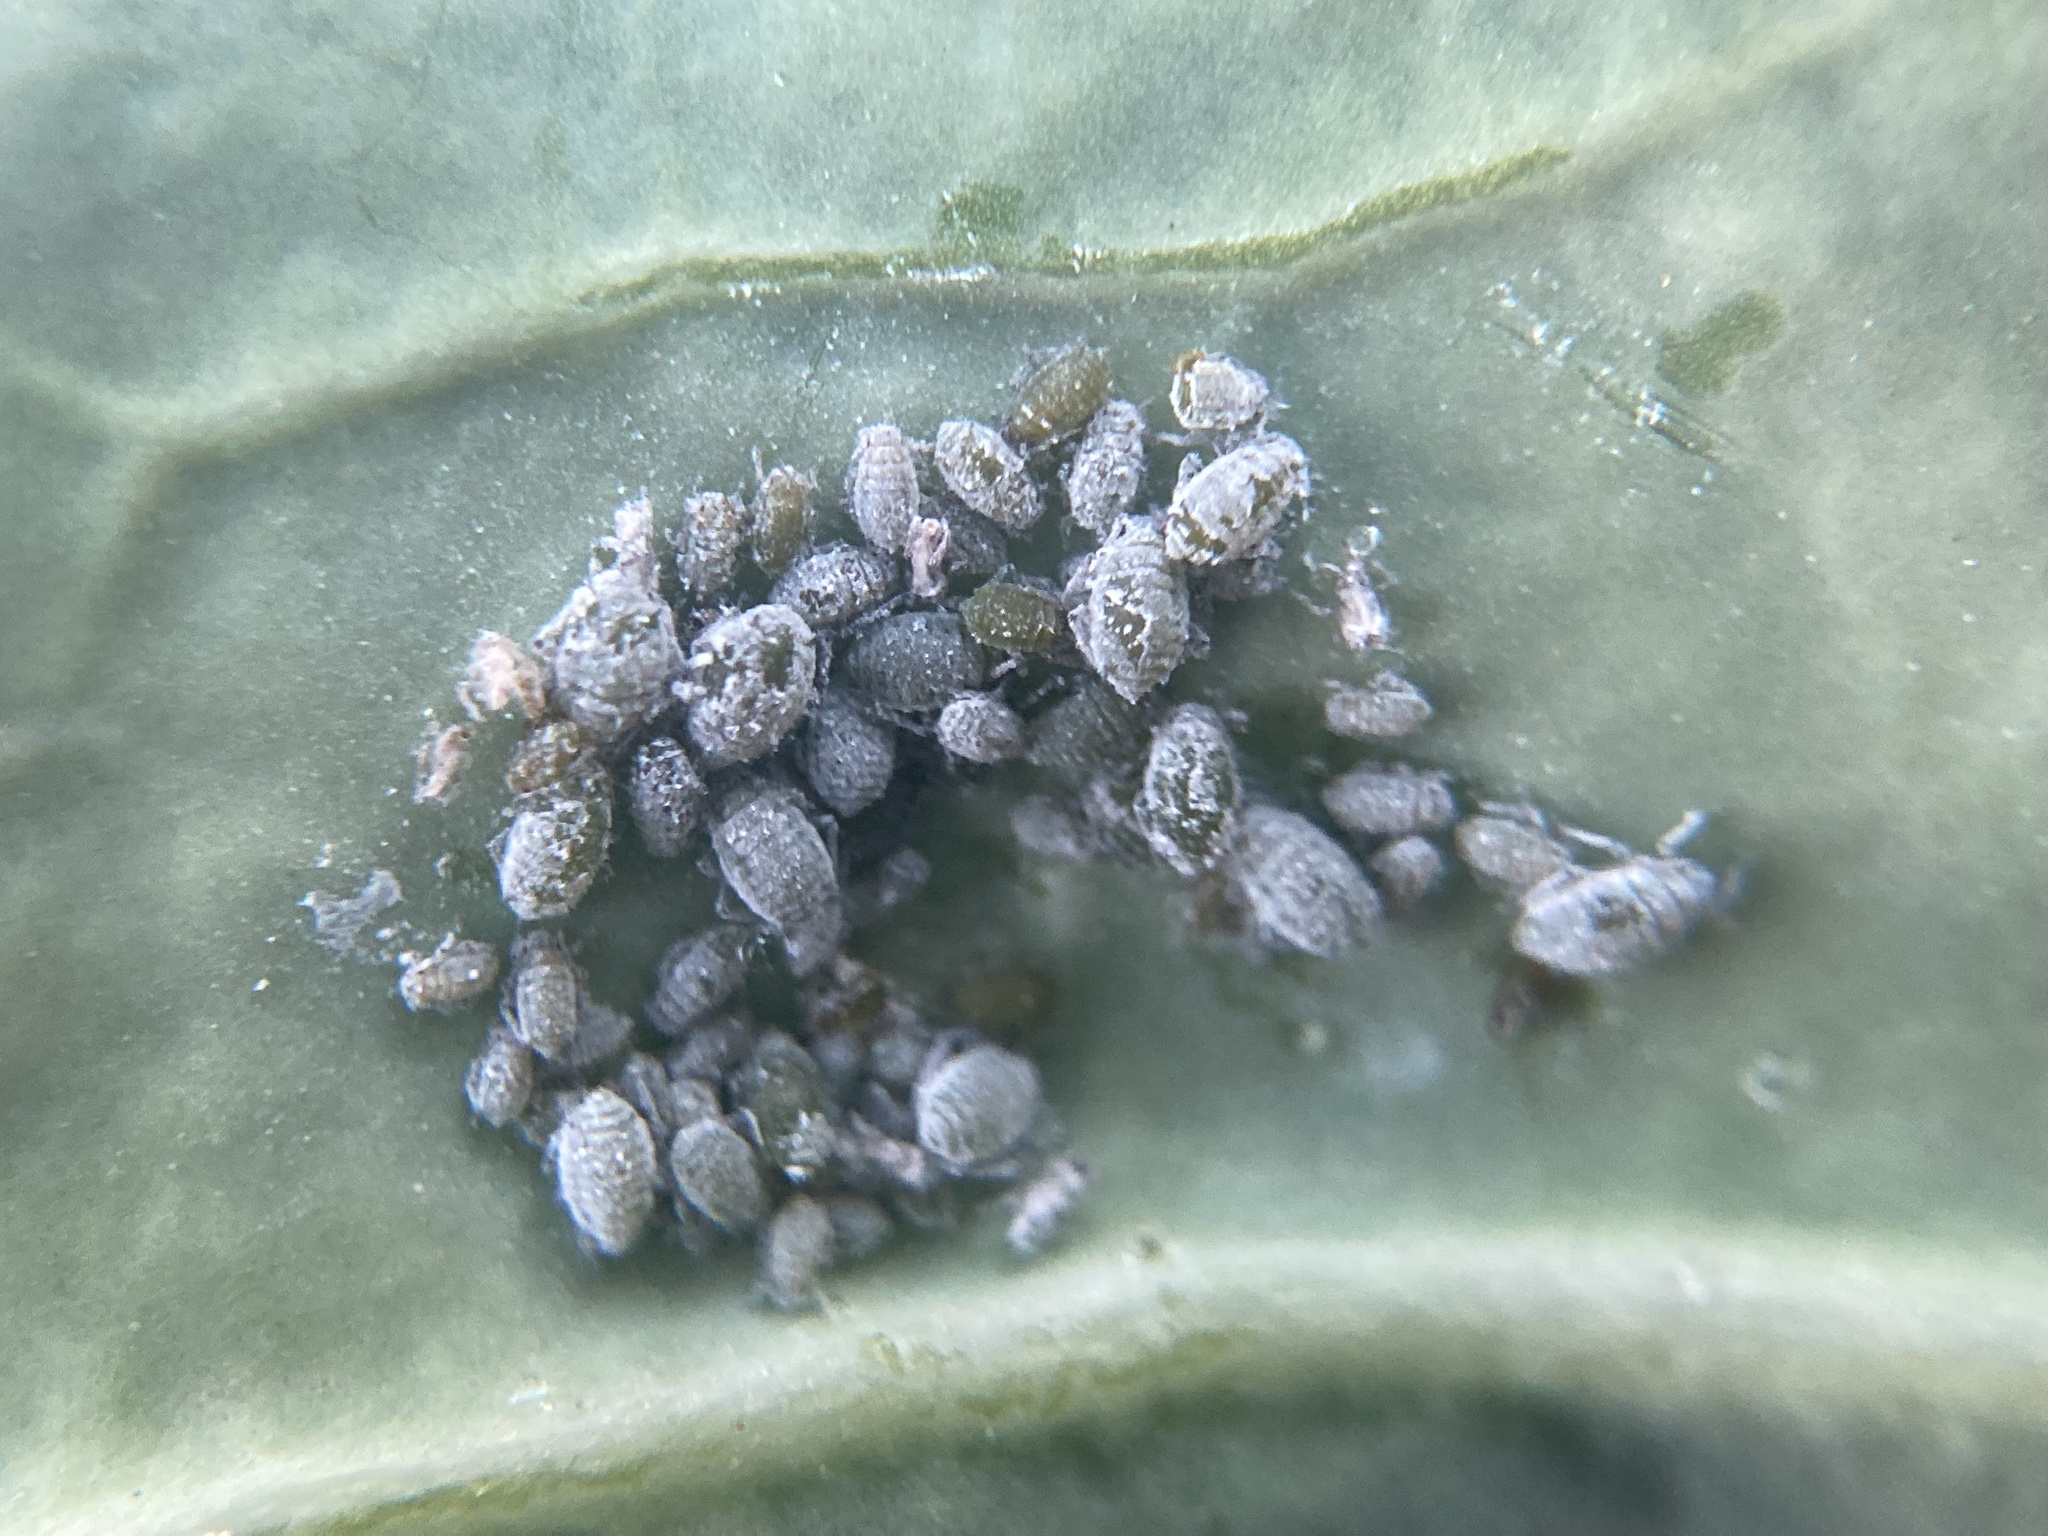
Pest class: cabbage_aphid